Glischrochilus quadrisignatus

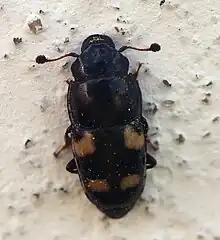
Four-spotted sap beetle, "Glischrochilus quadrisignatus"

Four-spotted sap beetles (and other sap beetles) feed on fruits and vegetables that are either damaged, overripe, or decomposing. At times they can also feed on intact fruits and vegetables after first being attracted to and feeding on the damaged or decomposing fruits and vegetables. They often leave deep holes in fruits and vegetables. These look similar to holes made by slugs.